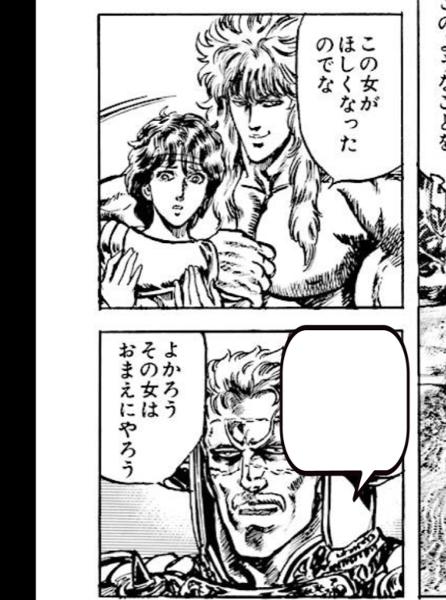
回答: ワシも可愛がってくれるなら